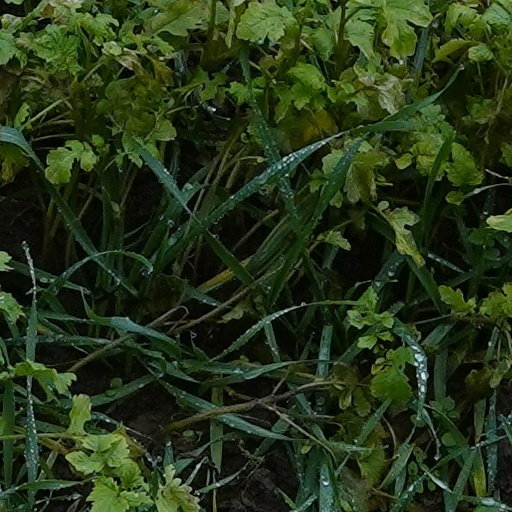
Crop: wheat